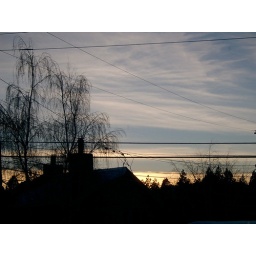
Day after a storm. Loved the tree against the sky background